Simalto

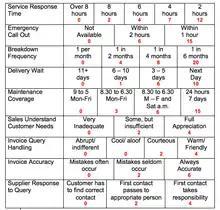
Simalto Matrix example

Example SIMALTO Matrix : To improve from 8 hours service response time to 2 hours would ‘cost’ an extra 10 points. This would be twice the cost of improving from 6–10 days wait for spare parts to a 3-5 day wait.